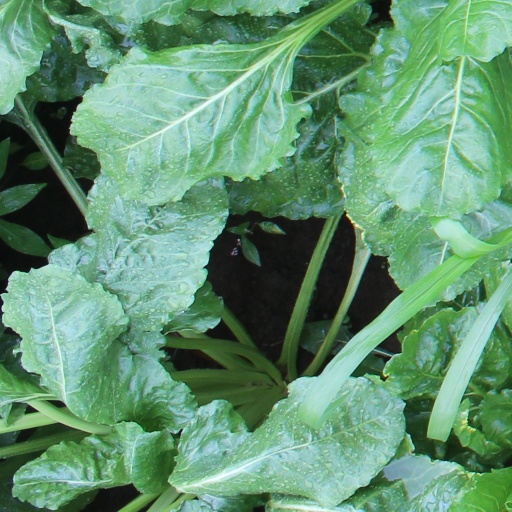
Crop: sugar beet